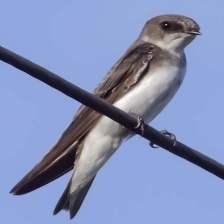
Species: SAND MARTIN
Scientific name: RIPARIA RIPARIA